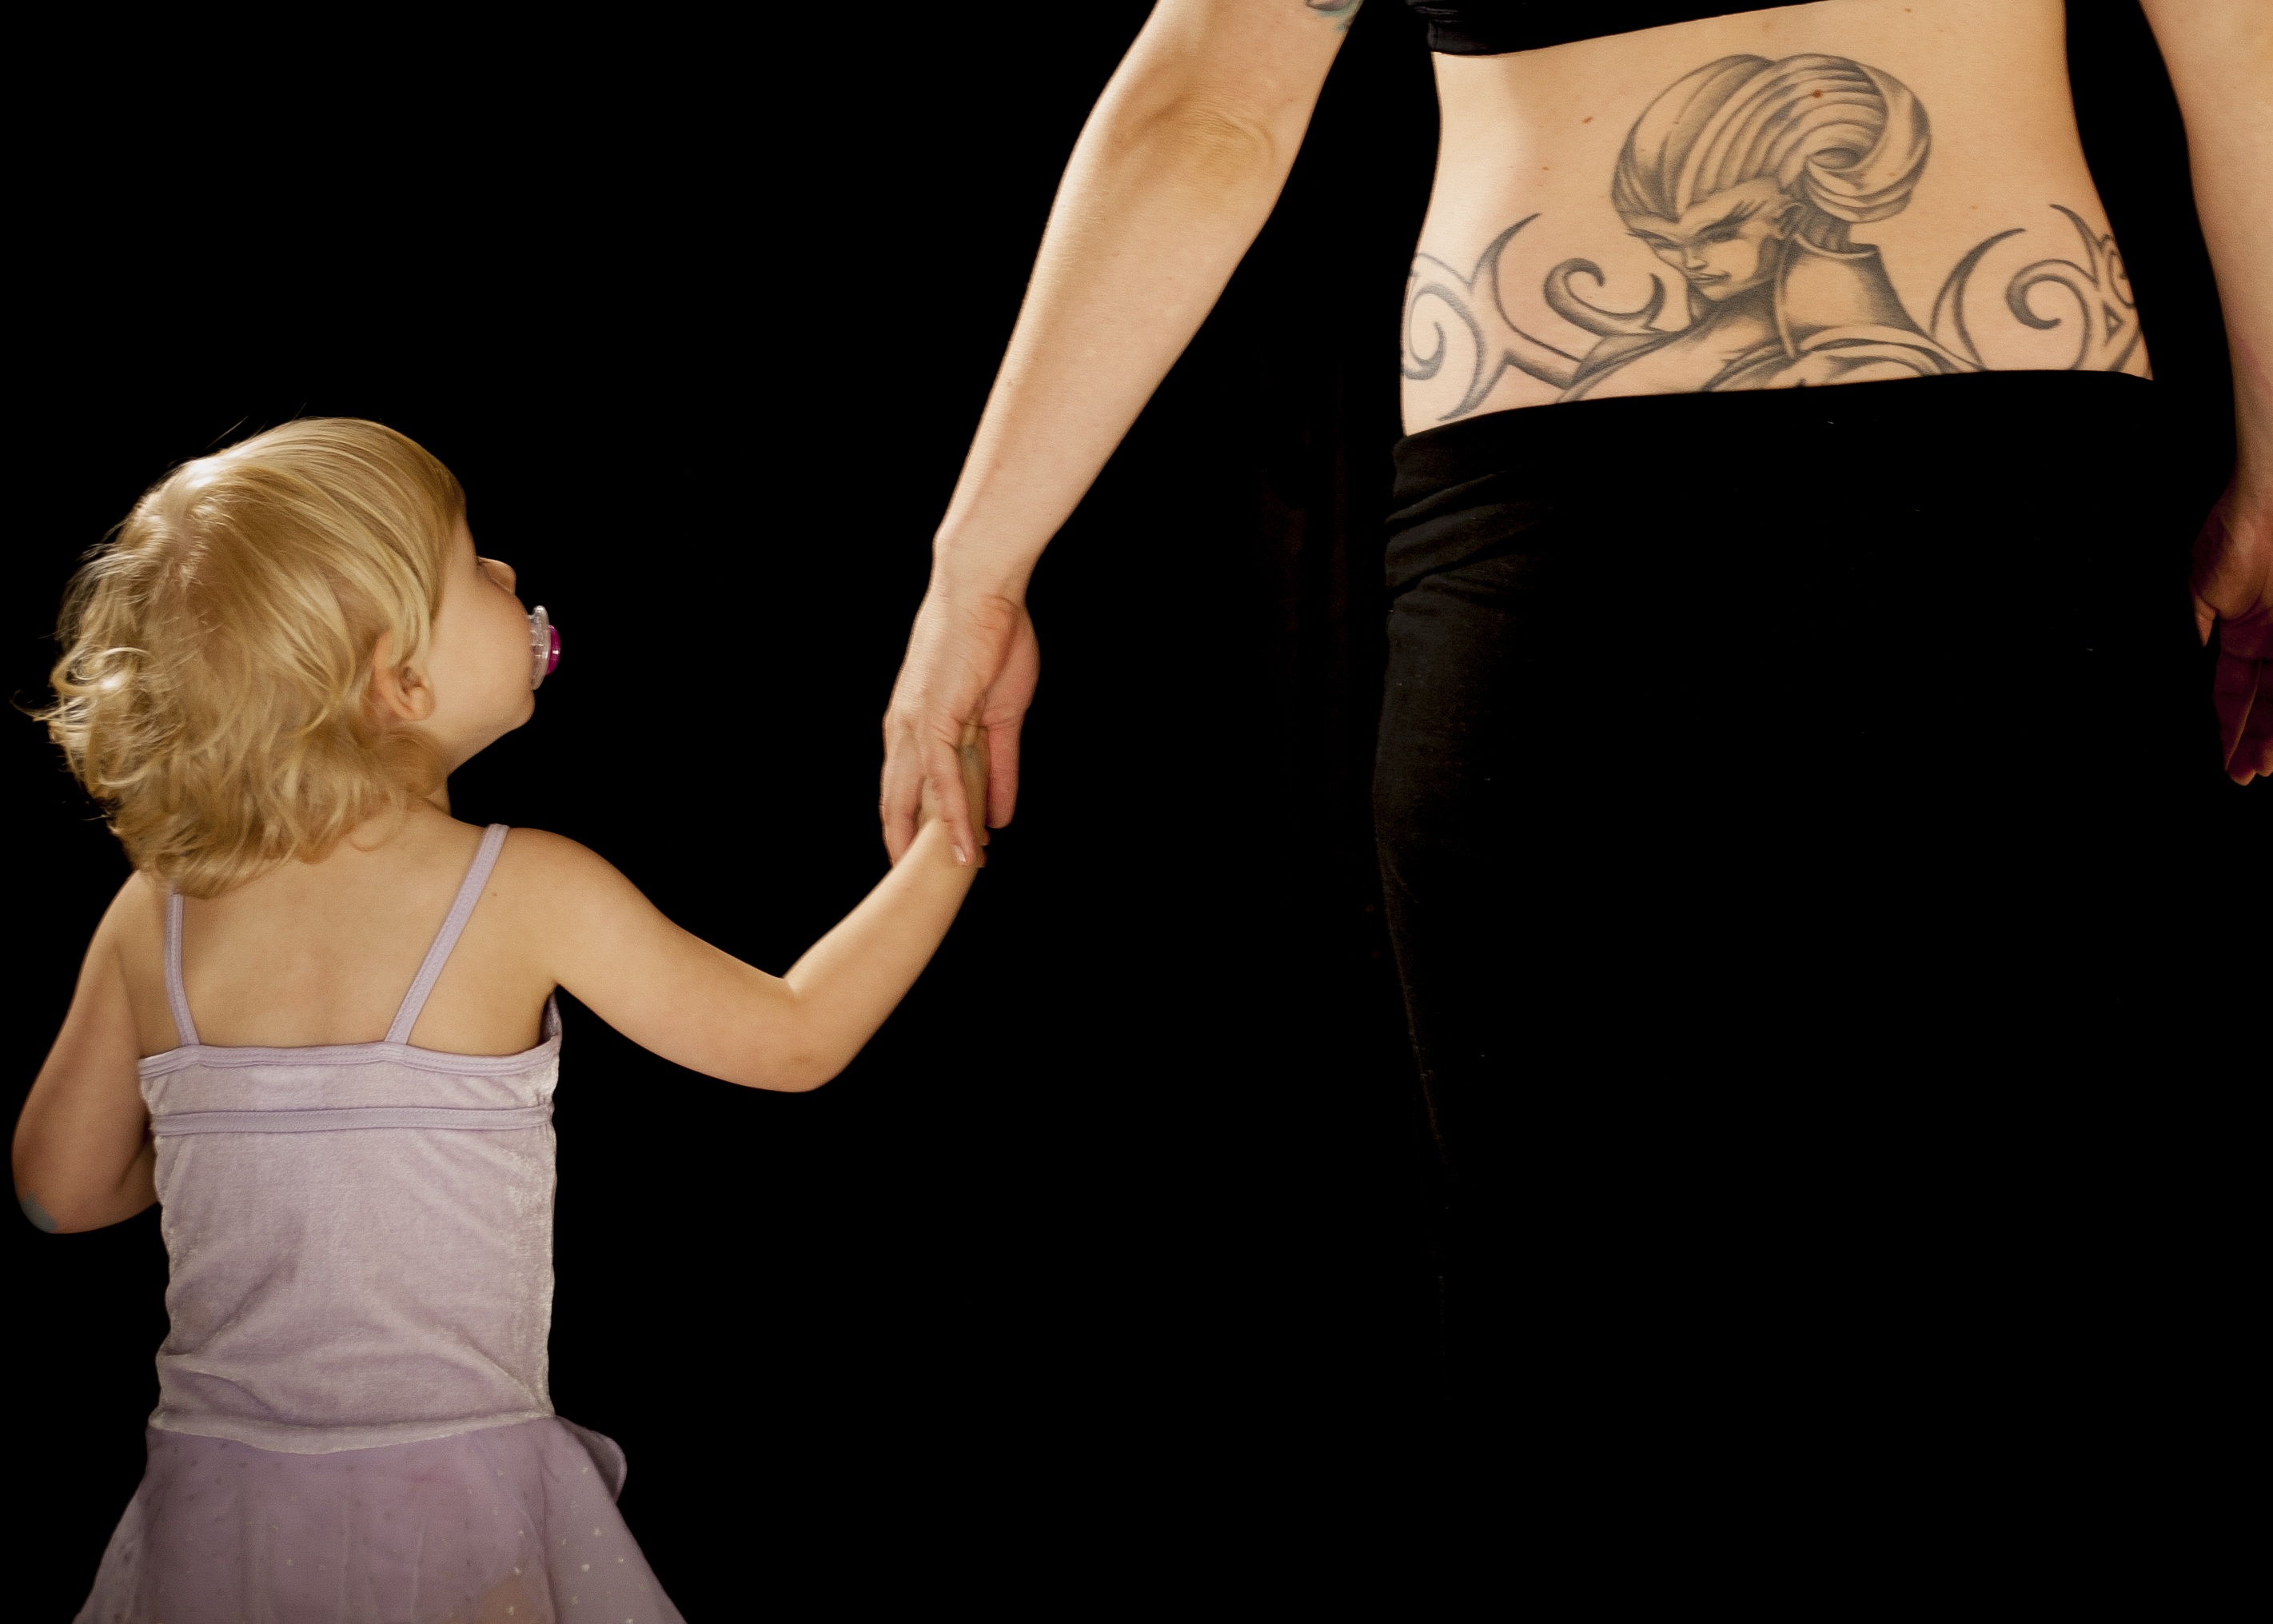
woman, dance, tattoo, fashion, arm, family, dress, hands, sports, mama, entertainment, daughter, performing arts, hold hands